Boulevard Bridge

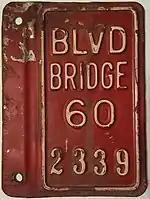
Toll plate issued by Boulevard Bridge Corporation in mid 20th century

During the years of ownership by the Boulevard Bridge Corporation, Westover Hills residents were given free access across the bridge by the use of a special license plate that was attached below the state plates on their cars. These plates had to be applied for and were also sold to the general public. They were changed each year, and in the last years before Richmond Metropolitan Authority (RMA) control, windshield stickers were used.